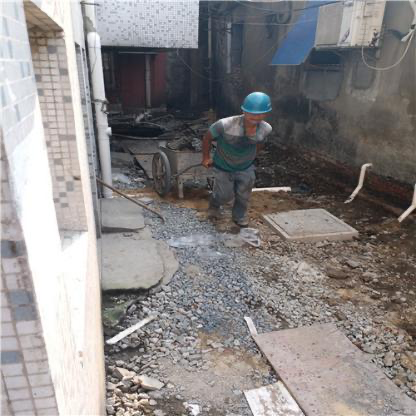
Objects in the image:
label: helmet